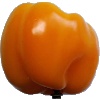
Label: yellow_pepper